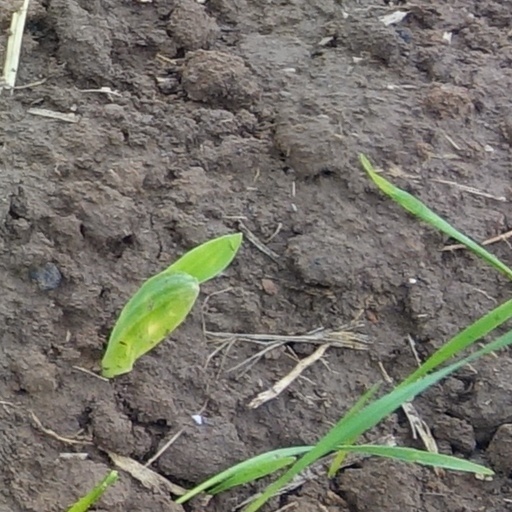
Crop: wheat